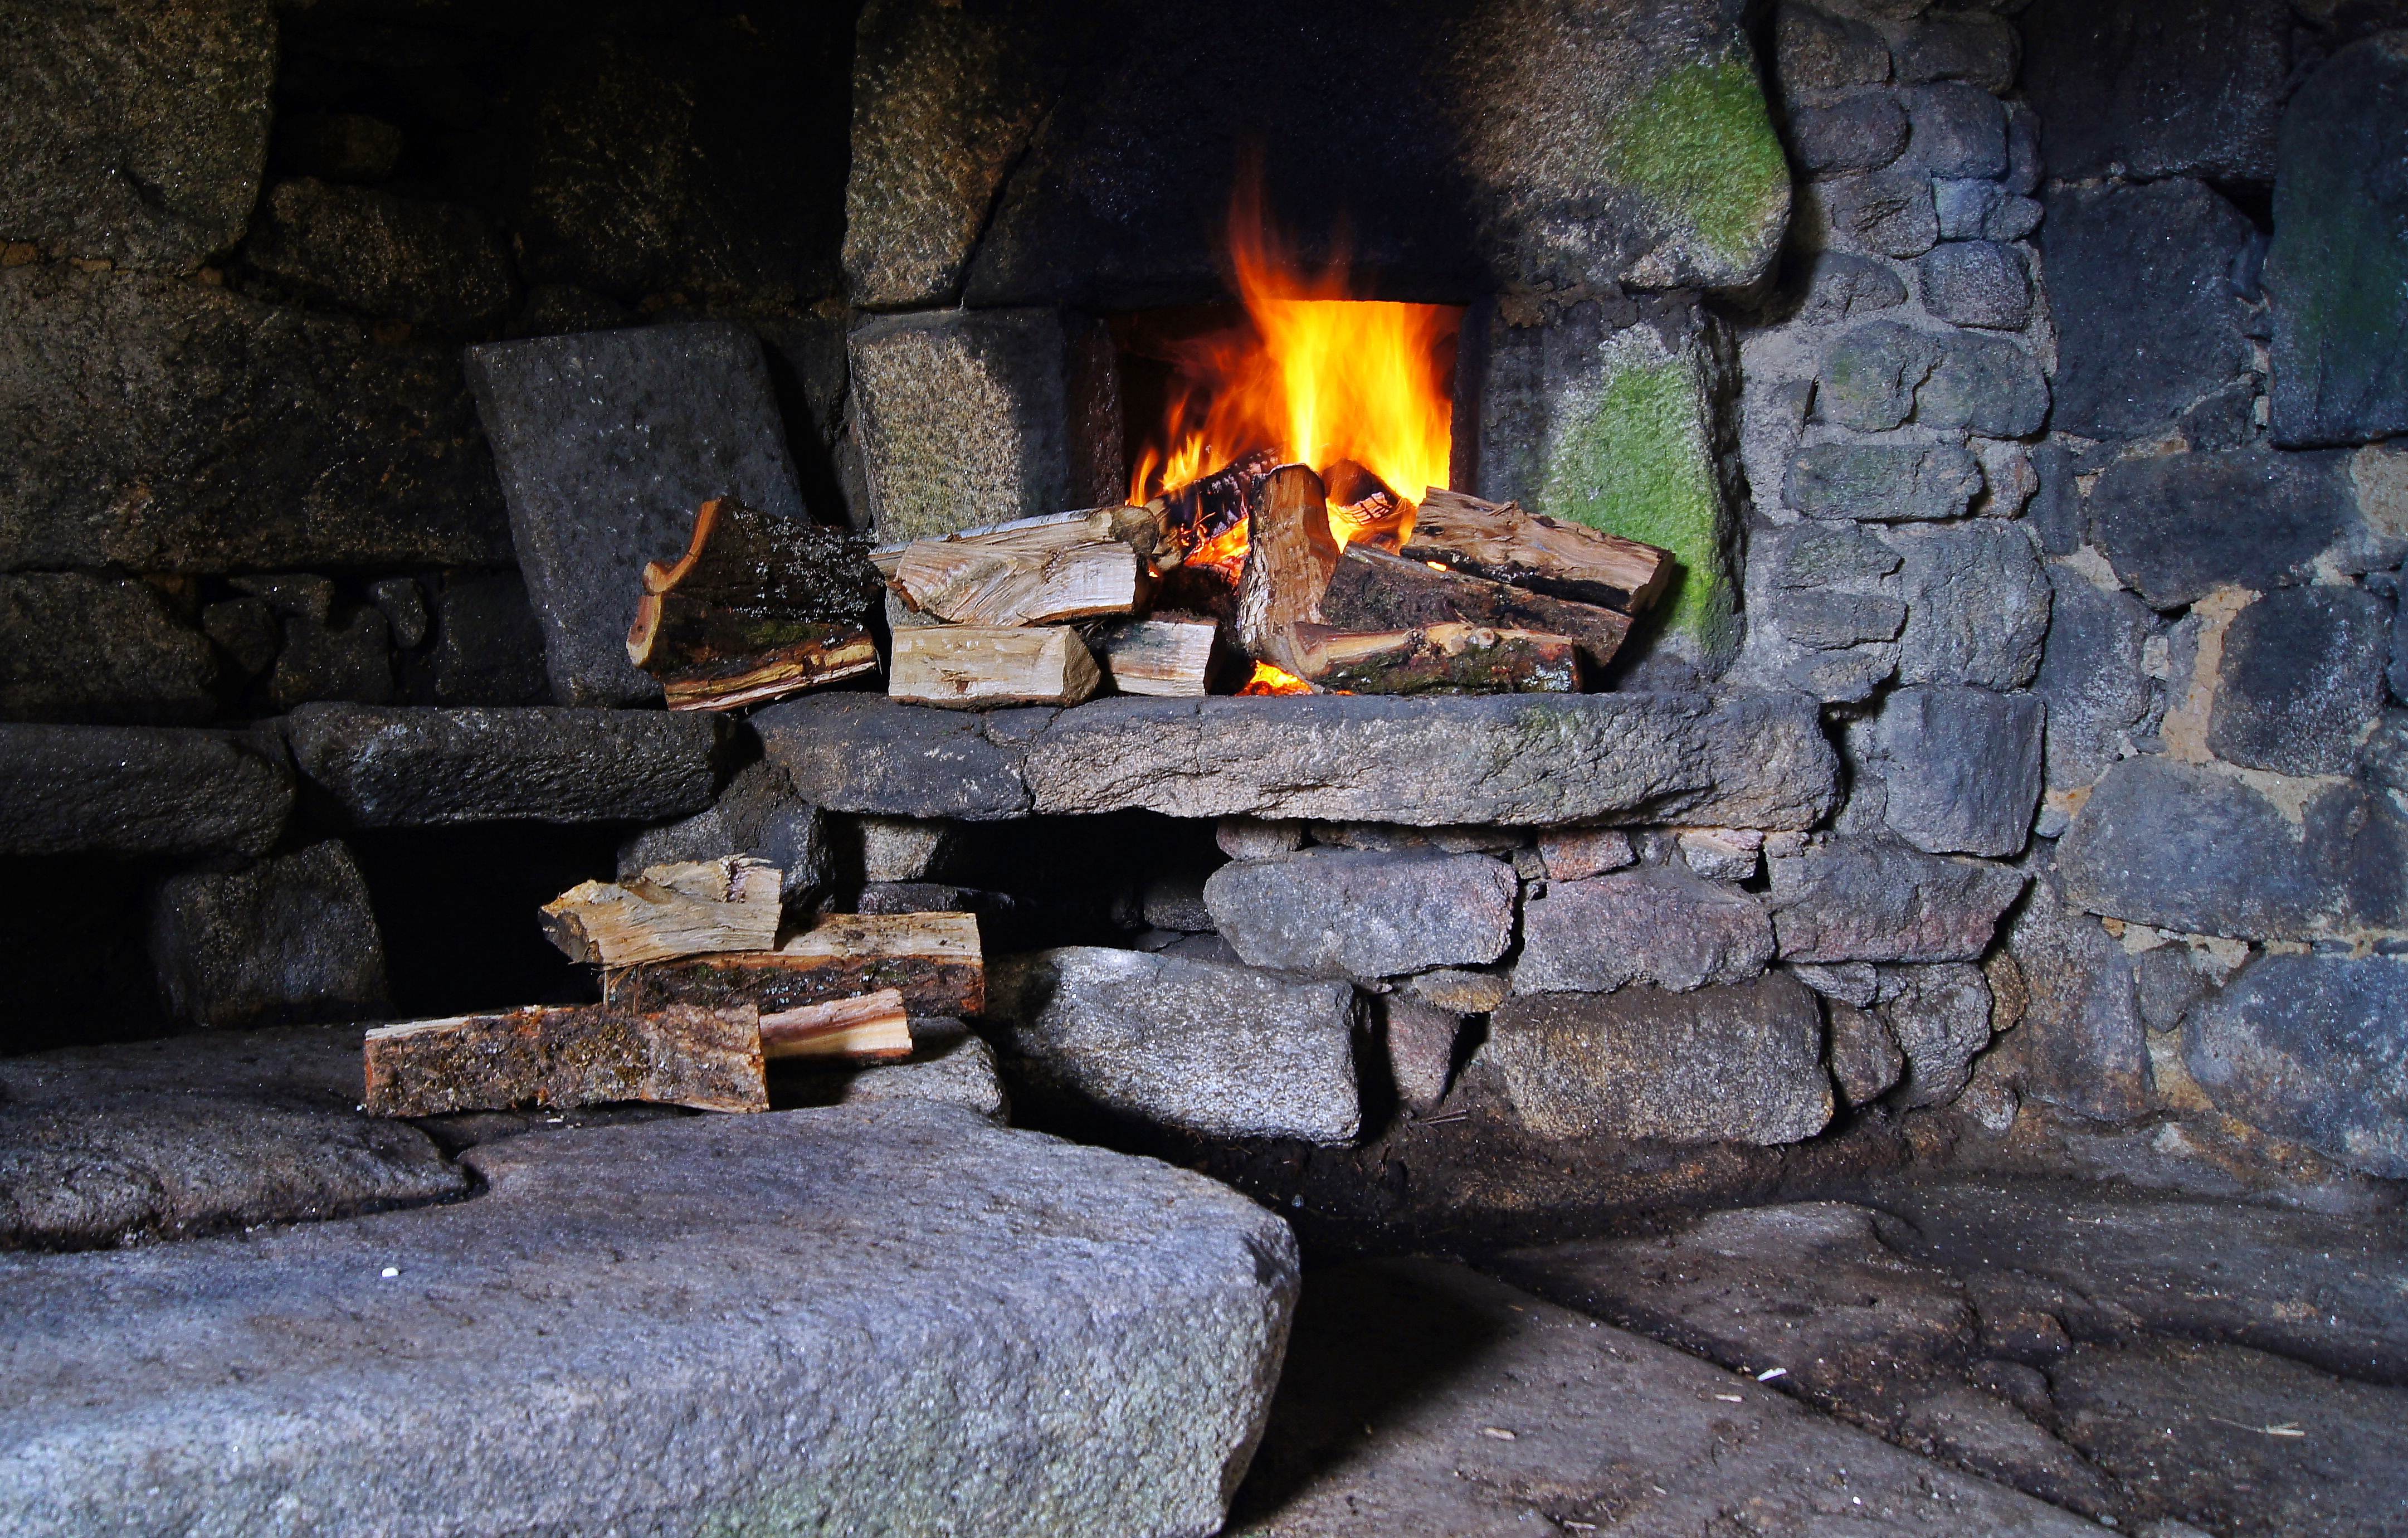
wood, wall, spain, galicia, pontevedra, hearth, espana, varios, some, alama, festadosespantallos, asociaci nculturalr obarbeira